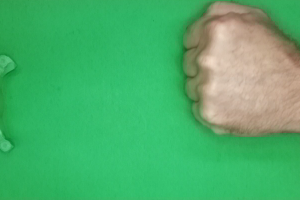
Label: rock